Coco Star

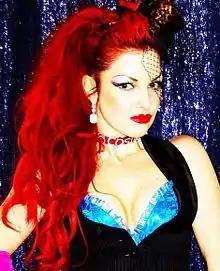
Coco Star – Electric Zoo Festival 2010

Susan Brice (born 16 March 1971), better known by her stage name Coco Star (or simply Coco), is an English singer and songwriter, who was signed to Universal Music and EMI. Brice has collaborated with artists such as Craig David, Artful Dodger and Fragma for the number 1 hit, "Toca's Miracle".